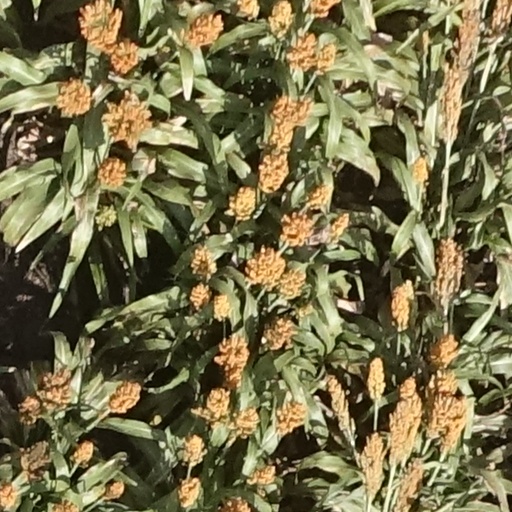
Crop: sorghum